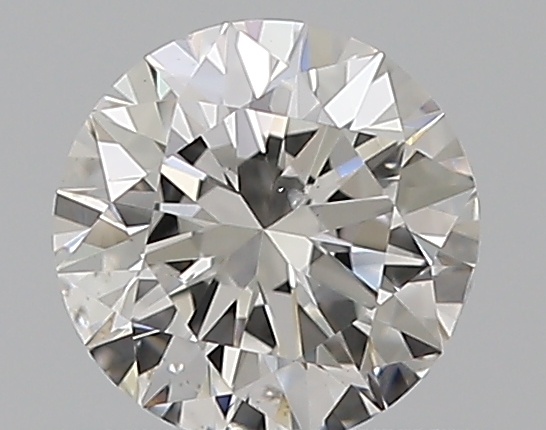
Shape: round
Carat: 0.5
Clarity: SI1
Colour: H
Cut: EX
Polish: EX
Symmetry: VG
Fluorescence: F
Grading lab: GIA
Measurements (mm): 5.06 x 5.11 x 3.13